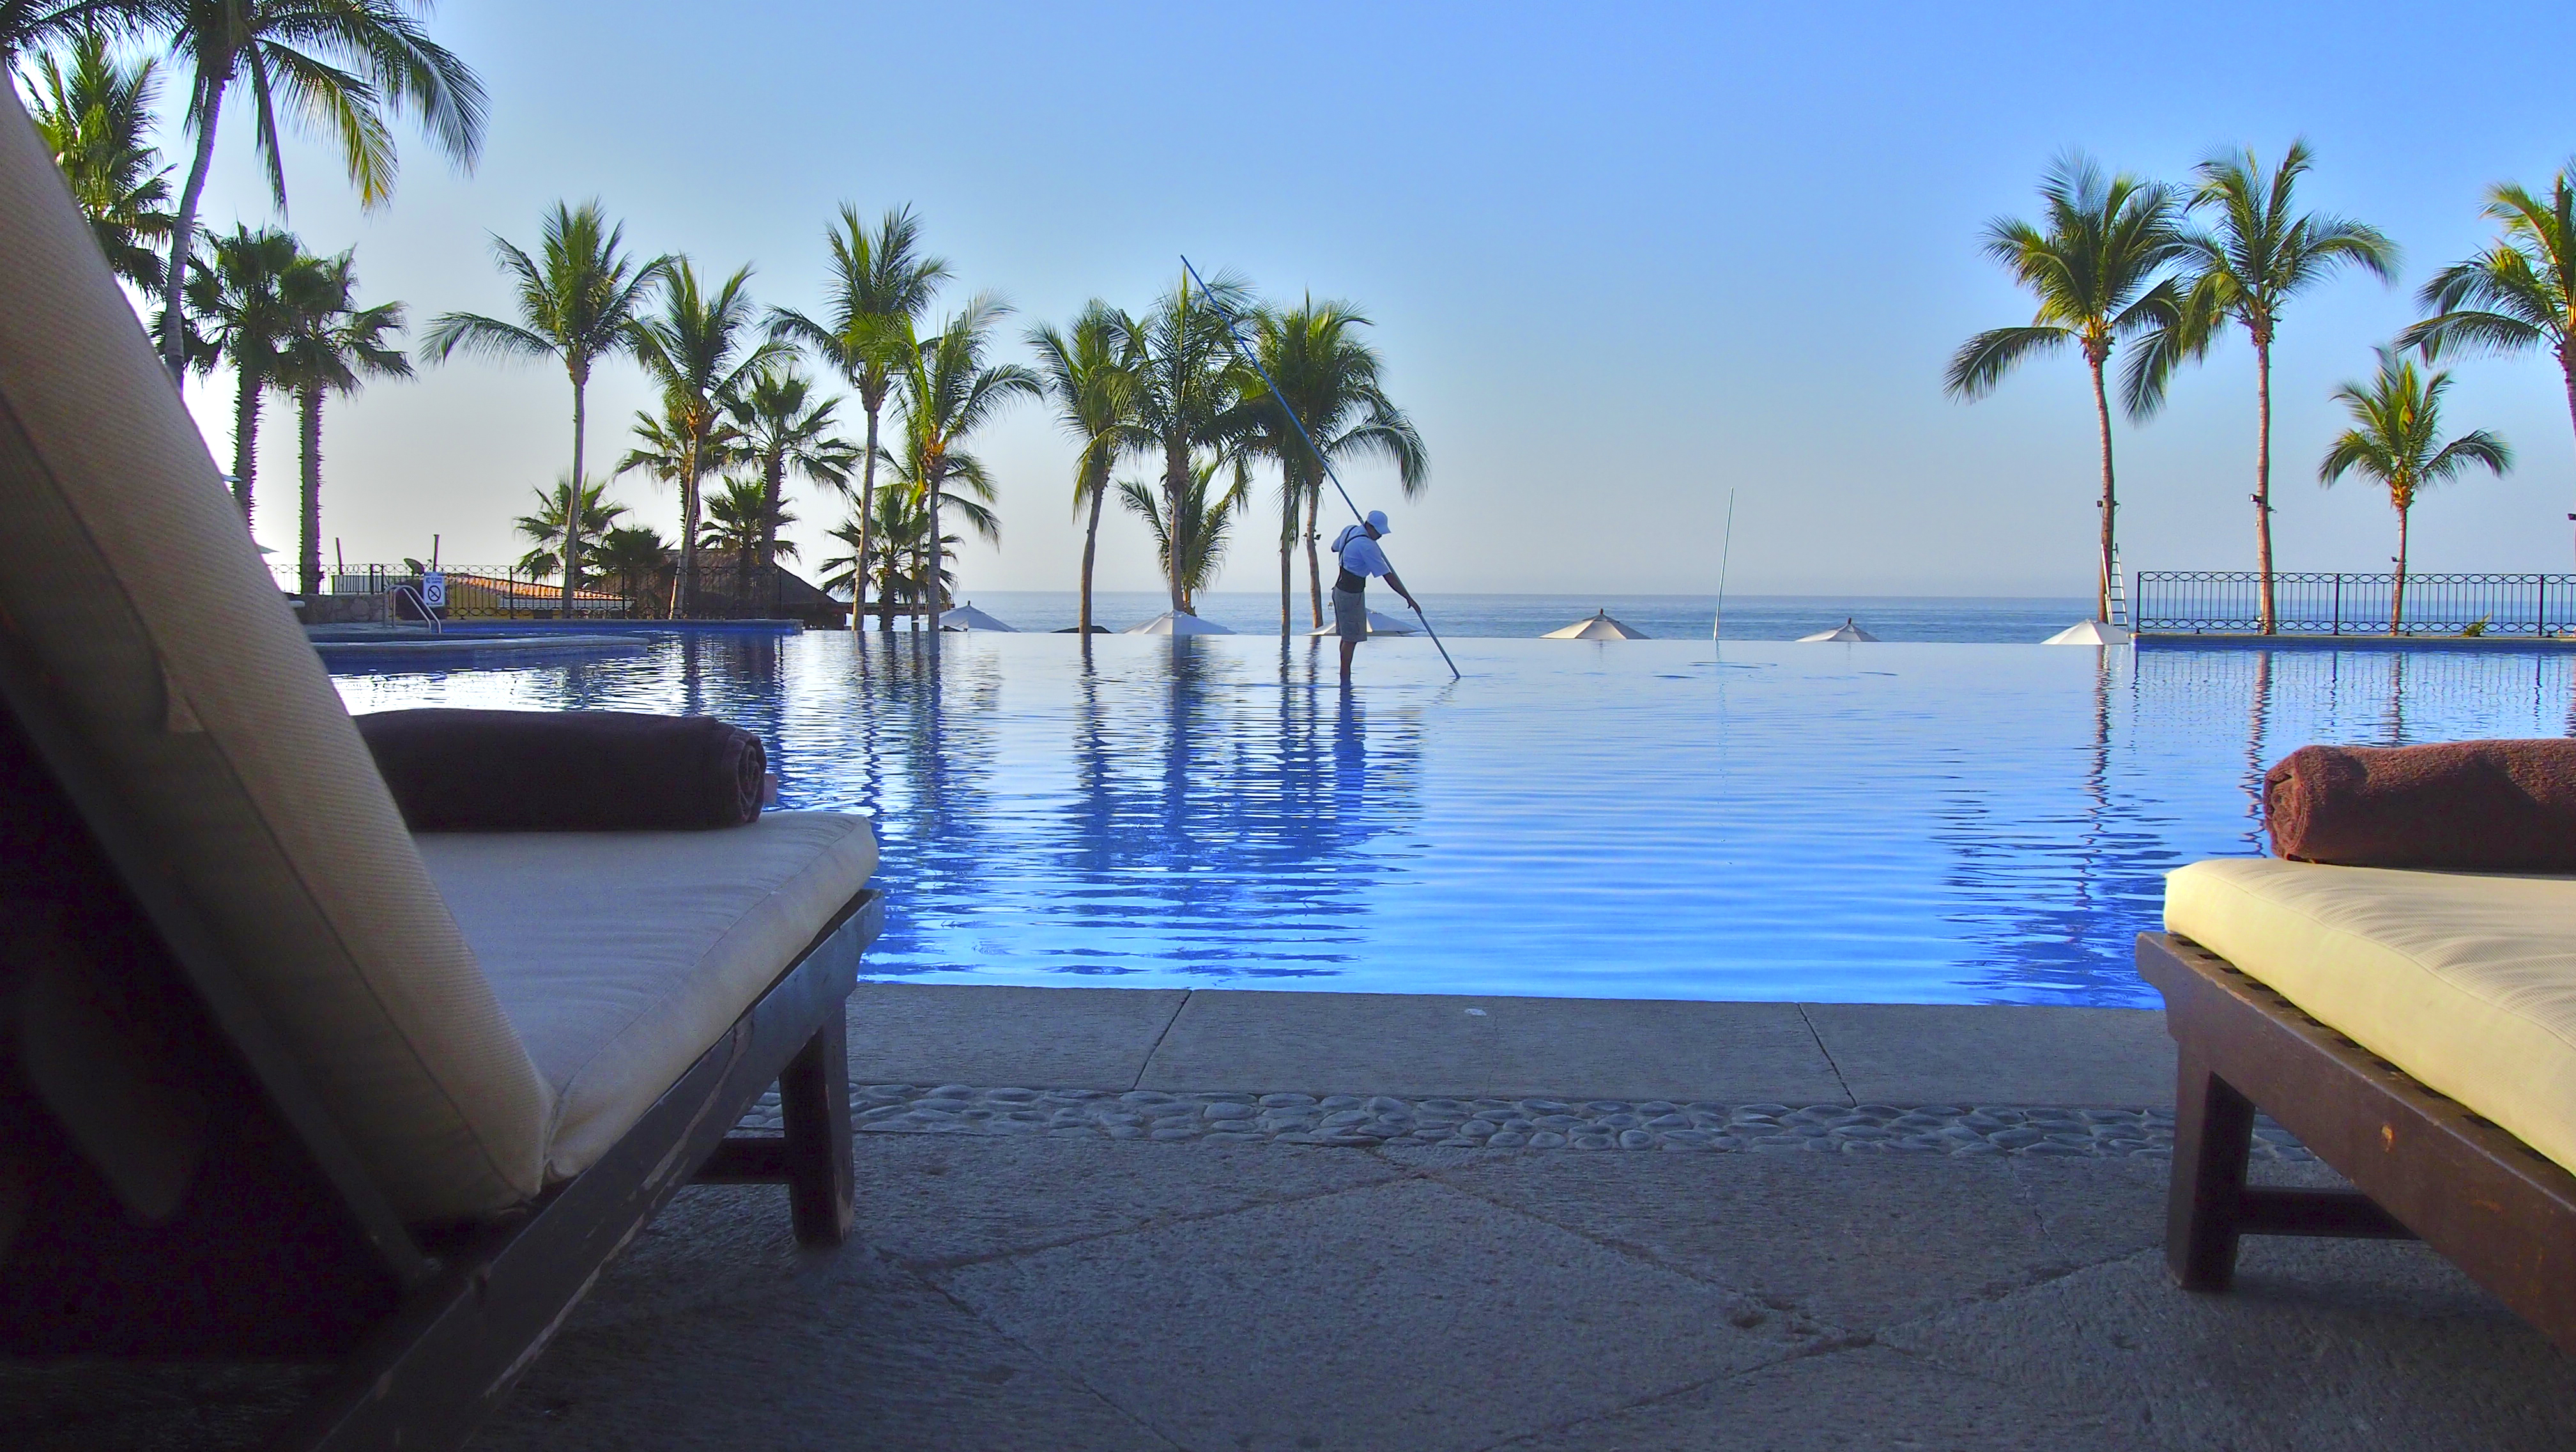
beach, sea, water, sand, ocean, villa, vacation, swimming pool, property, trip, leisure, family, creativecommons, fun, san, resort, mexico, estate, caribbean, los, dreamsresortspa, cabos, cabo, lucas, arecales